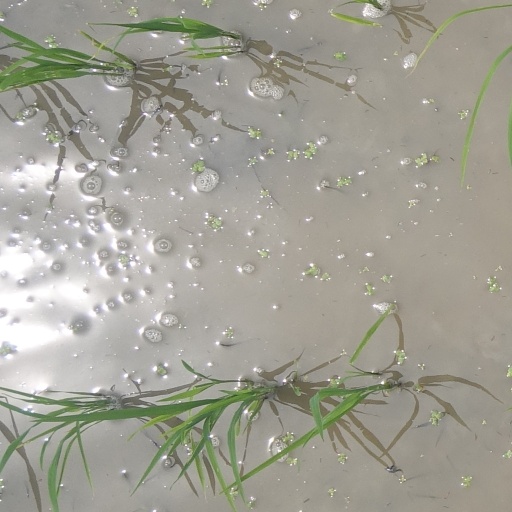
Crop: rice